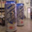
Label: can